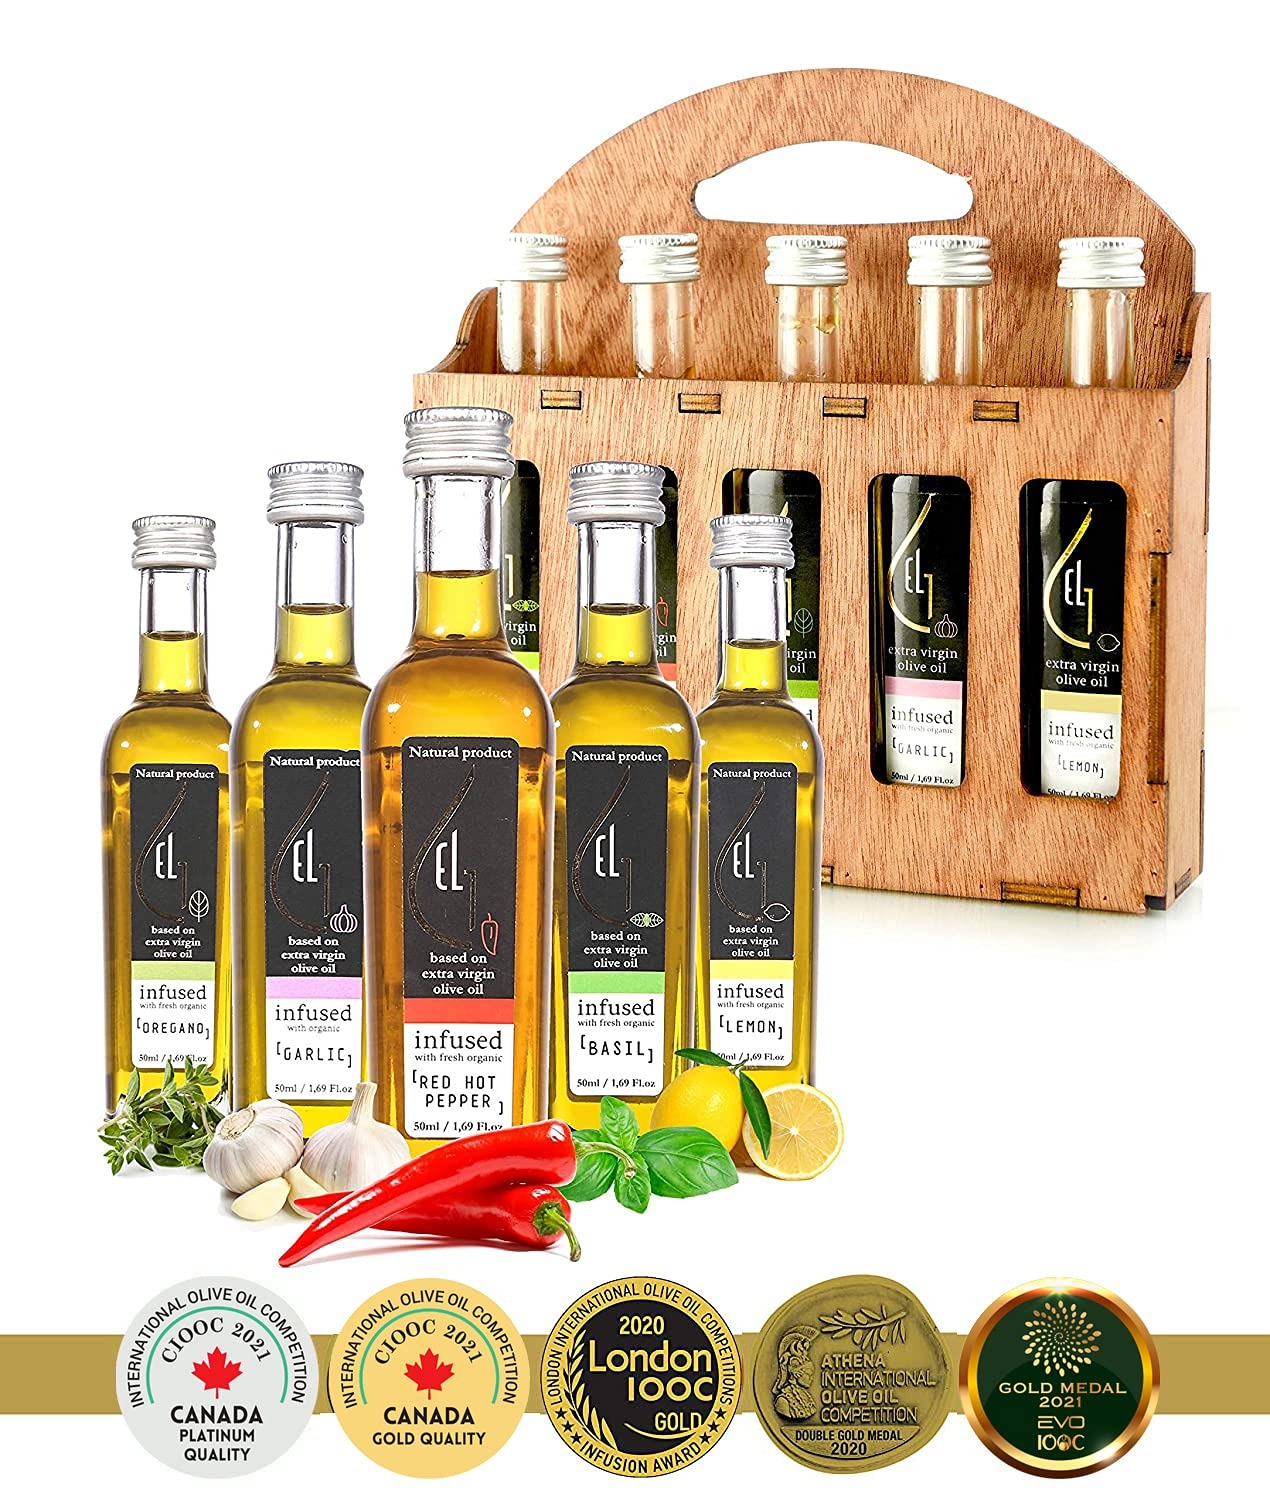
Item Name: Pellas Nature, Organic Herbs Infused Greek Extra Virgin Olive Oil, 5 flavors x 50 ml, Finishing Oil in Wooden Gift Set, 1.7 oz each bottle
Bullet Point 1: **PLEASE READ** FINISHING OIL - This is finishing oil for drizzling on top of your food to make a fantastic gourmet meal with every flavor. This is NOT a cooking oil and you do not need huge amount or large bottles. Just one teaspoon per serving only. These are attractive glass bottles selected carefully for this product to ensure the product safety and quality.
Bullet Point 2: ORGANICALLY INFUSED - Infused with Fresh Organic Herbs and NOT with essential oils or any artificial flavors. No Solvents, No Pesticides , No Herbicides used in the manufacturing process
Bullet Point 3: UNMATCHED FLAVOR - Rich natural flavor and an increasingly authentic taste and aftertaste, characteristics sustainable over time. Infused Flavors - Basil, Garlic, Red Hot Pepper, Lemon and Oregano
Bullet Point 4: JUST A DRIZZLE : Just a spoon or drizzle of Organically infused EVOO from on top of your Pastas, Soups, Vegetables, Pizzas or Toast can enhance and deepen the flavor of your food to create new gastronomical delights. Do try it !
Bullet Point 5: Pellas Nature Organically Infused EVOO is an exceptional choice for salads, dipping, and seasoning. It elevates the taste of your lettuce, tomatoes, carrots, cucumbers, peas, and every ingredient in your salad to extraordinary heights, making it a versatile addition to any occasion.
Product Description: <B>ORGANICALLY INFUSED EXTRA VIRGIN OLIVE OIL | SINGLE ESTATE CRETAN OIL | ETHICALLY PRODUCED IN A CARBON NEUTRAL FACILITY | WOODEN GIFT PACK - 5 FLAVORS </B> <p> Indulge in a natural product infused with extra virgin olive oil and fresh organic Garlic, Basil, Oregano, Red Hot Pepper, and Lemon. Crafted using top-quality extra virgin olive oil and fresh organic herbs, this flavorful combination is a must-have for every household. Packed in a handcrafted wooden display, it’s perfect for gifting or adding to your kitchen countertop. <p> <b>ABOUT THE BRAND </b><p> We are a company founded by scientists and engineers with extensive experience in the food industry. We prioritize using only the finest raw materials, gifted by the unique Greek soil and climate, to produce products that meet the highest standards of taste, sensation, and nutritional value. We hold ourselves and our partners to these high standards. <p><b> We adopt “green” production methods, committed to a sustainable approach. </b> - No solvents used - No additives used - No preservatives used - No pesticides used - No insecticides used </b><p> We pioneered a “one-step” natural extraction process, capturing the essence of fresh aromatic plants, fruits, and vegetables directly into the olive oil. Under controlled temperature and pressure, our method “respects” the delicate nature of the olive oil. <p> Our olive oils are rich in bioactive compounds from the aromatic plants, fruits, and vegetables used in preparation, making them suitable for health-conscious consumers. They offer a convenient heart-healthy diet option for those seeking a unique and authentic food experience.
Value: 8.5
Unit: Fl Oz

Price: 36.5